Alan Durband

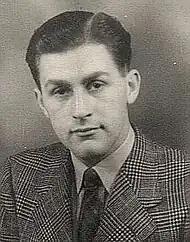
Alan Durband in 1946

Alan Durband (1927–1993) was an important figure in the education and arts community in Liverpool. He was head of English at the Liverpool Institute High School for Boys and was co-founder of the Liverpool Everyman Theatre.